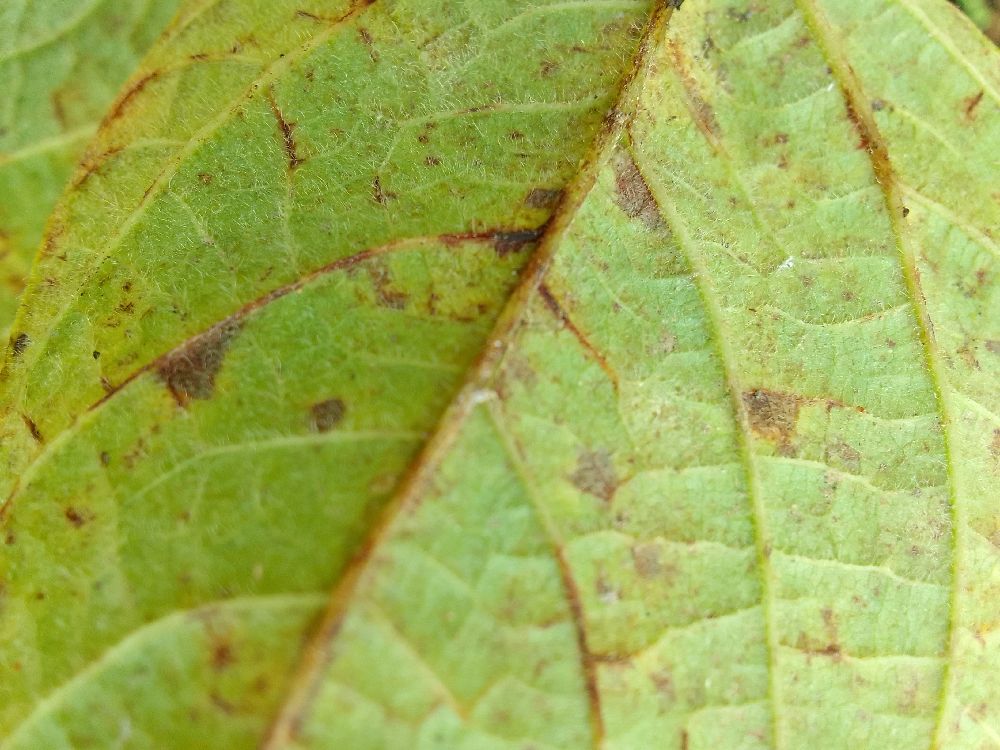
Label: anthracnose